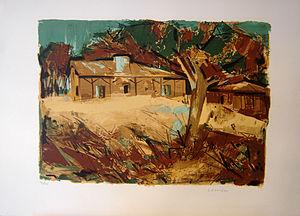
L'Amour des Landes, lithographie n°3 reproduite avec l'aimable autorisation de Michèle Larrieu